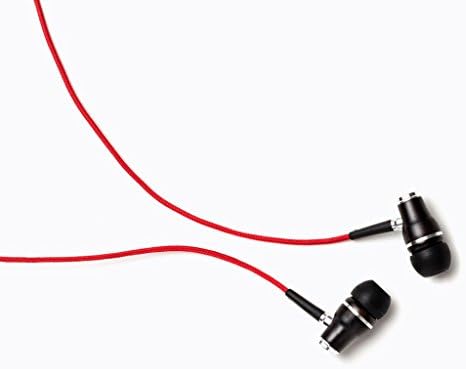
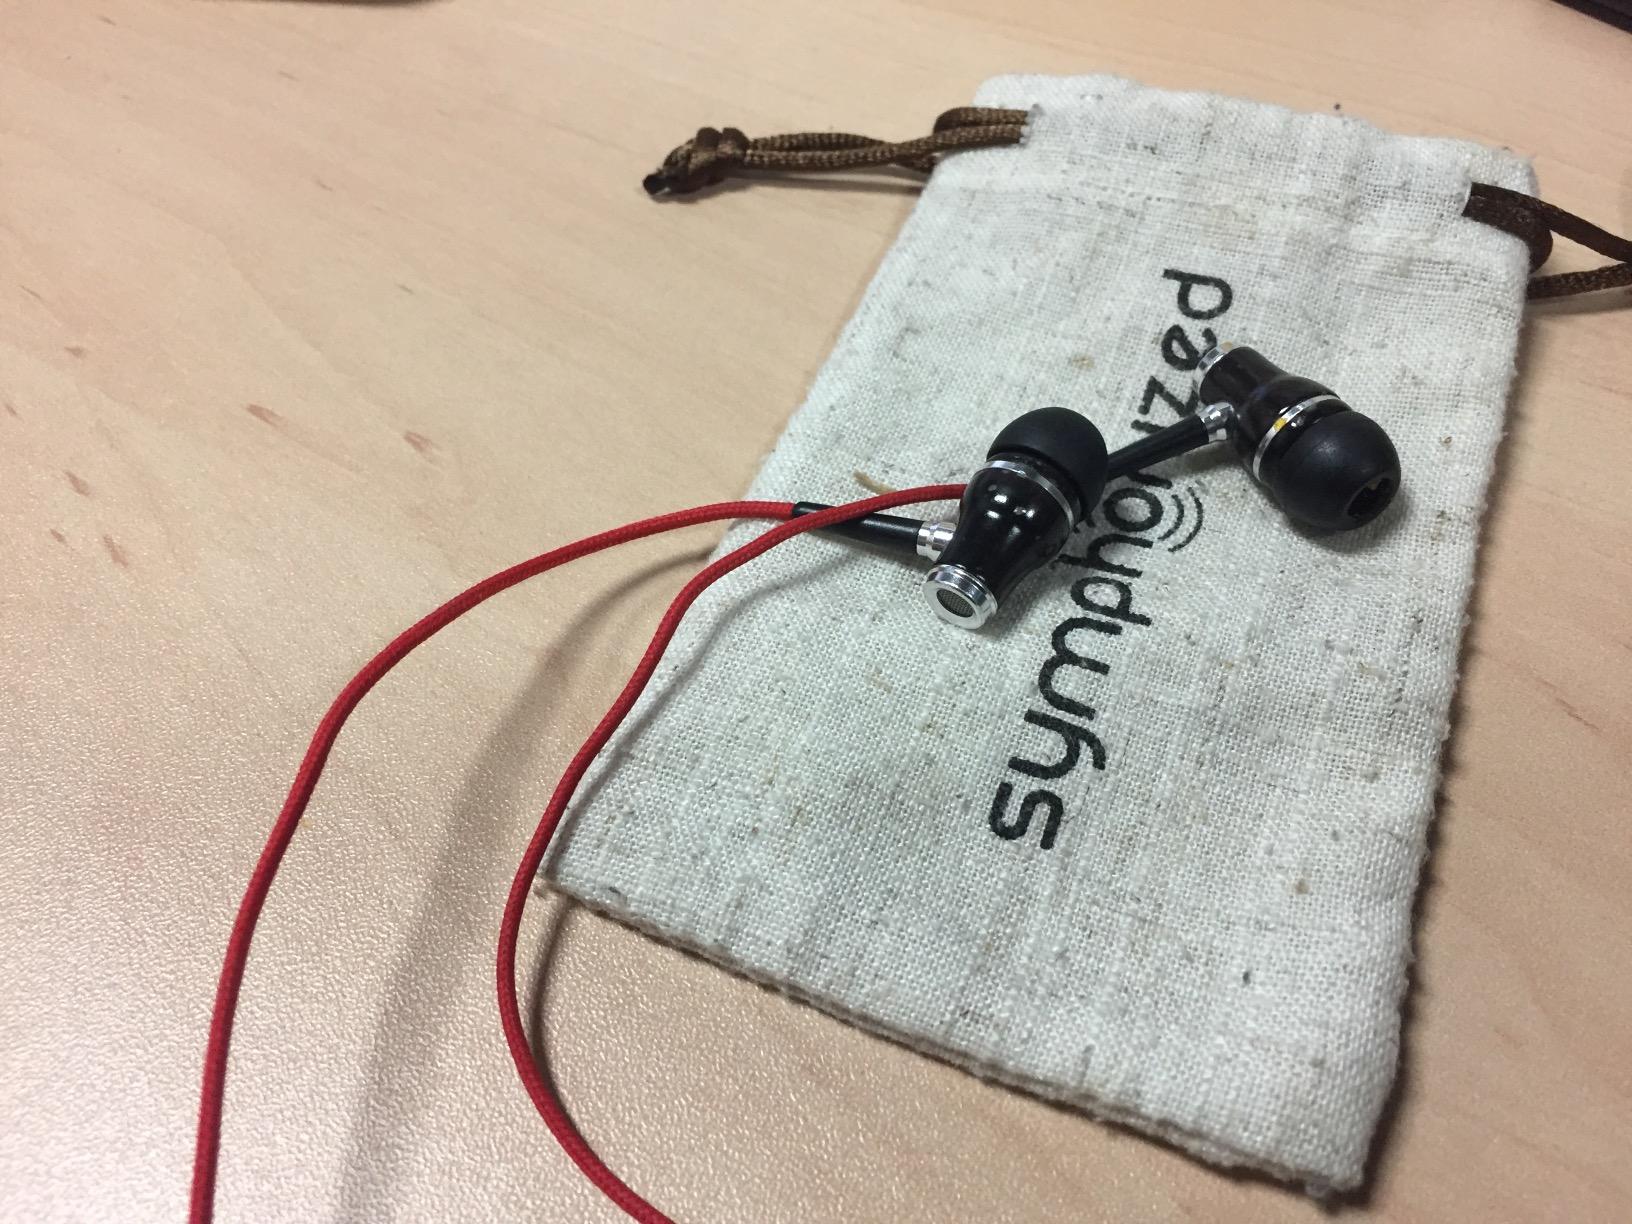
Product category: headphones
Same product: yes